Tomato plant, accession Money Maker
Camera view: bottom (45 deg); turntable rotation: 90 degrees
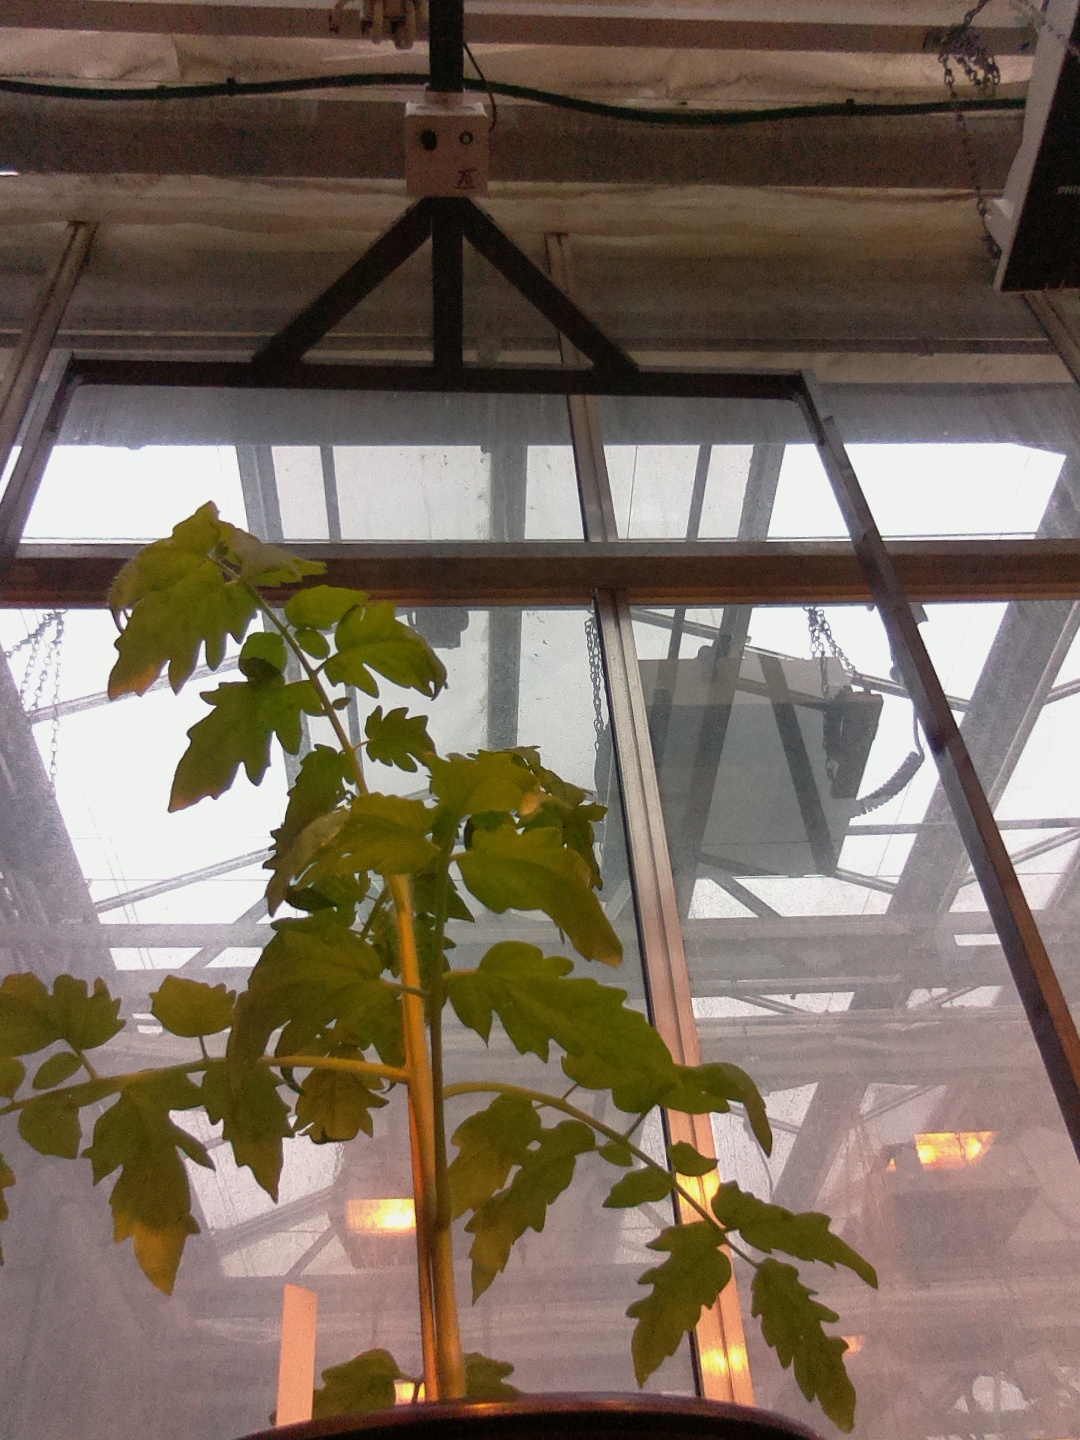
BBCH growth stage 14: 8 of true leaves visible